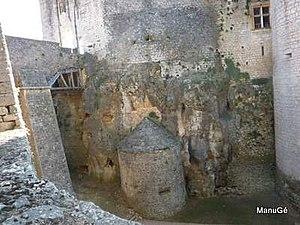
Casemate basse (de l'espagnol: ""casa"" et ""matar"" traduit casemate ""maison pour tuer""). Dans ce cas, il s'agit plus précisément d'un ""moineau"", chargé de battre le fossé."
La caponnière ou moineau, à son origine, est un élément de la fortification dont le rôle est de battre le fossé par flanquement.
Le château de Bonaguil est situé en France, sur la commune de Saint-Front-sur-Lémance en Lot-et-Garonne à la charnière du Périgord et du Quercy, mais il est la propriété de la commune de Fumel. Le château est classé monument historique par liste en 1862, la chapelle le 12 avril 1963.